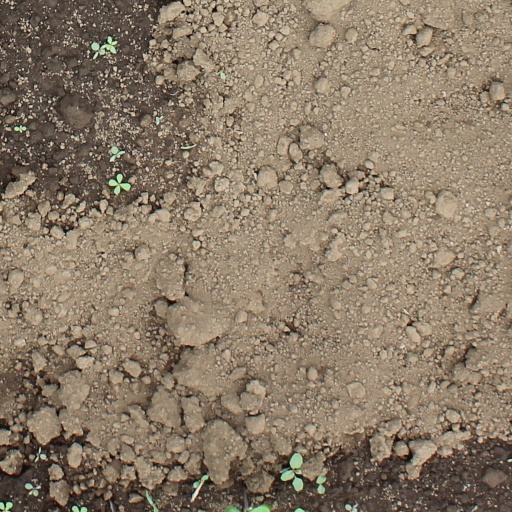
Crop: soybean